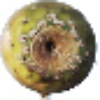
Label: cactus_fruit